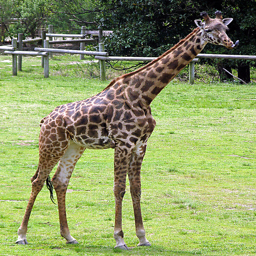
A giraffe standing in a  grassy field with a wooden fence in the background.
A giraffe standing in grass surrounded by a wooden fence.
A giraffe in a fenced in  field.
Giraffe walking through an enclosure in a zoo.
A giraffe standing in a field of short green grass.